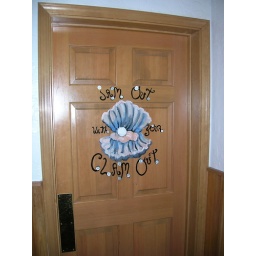
Women's bathroom door at the Rhino bar in Missoula.